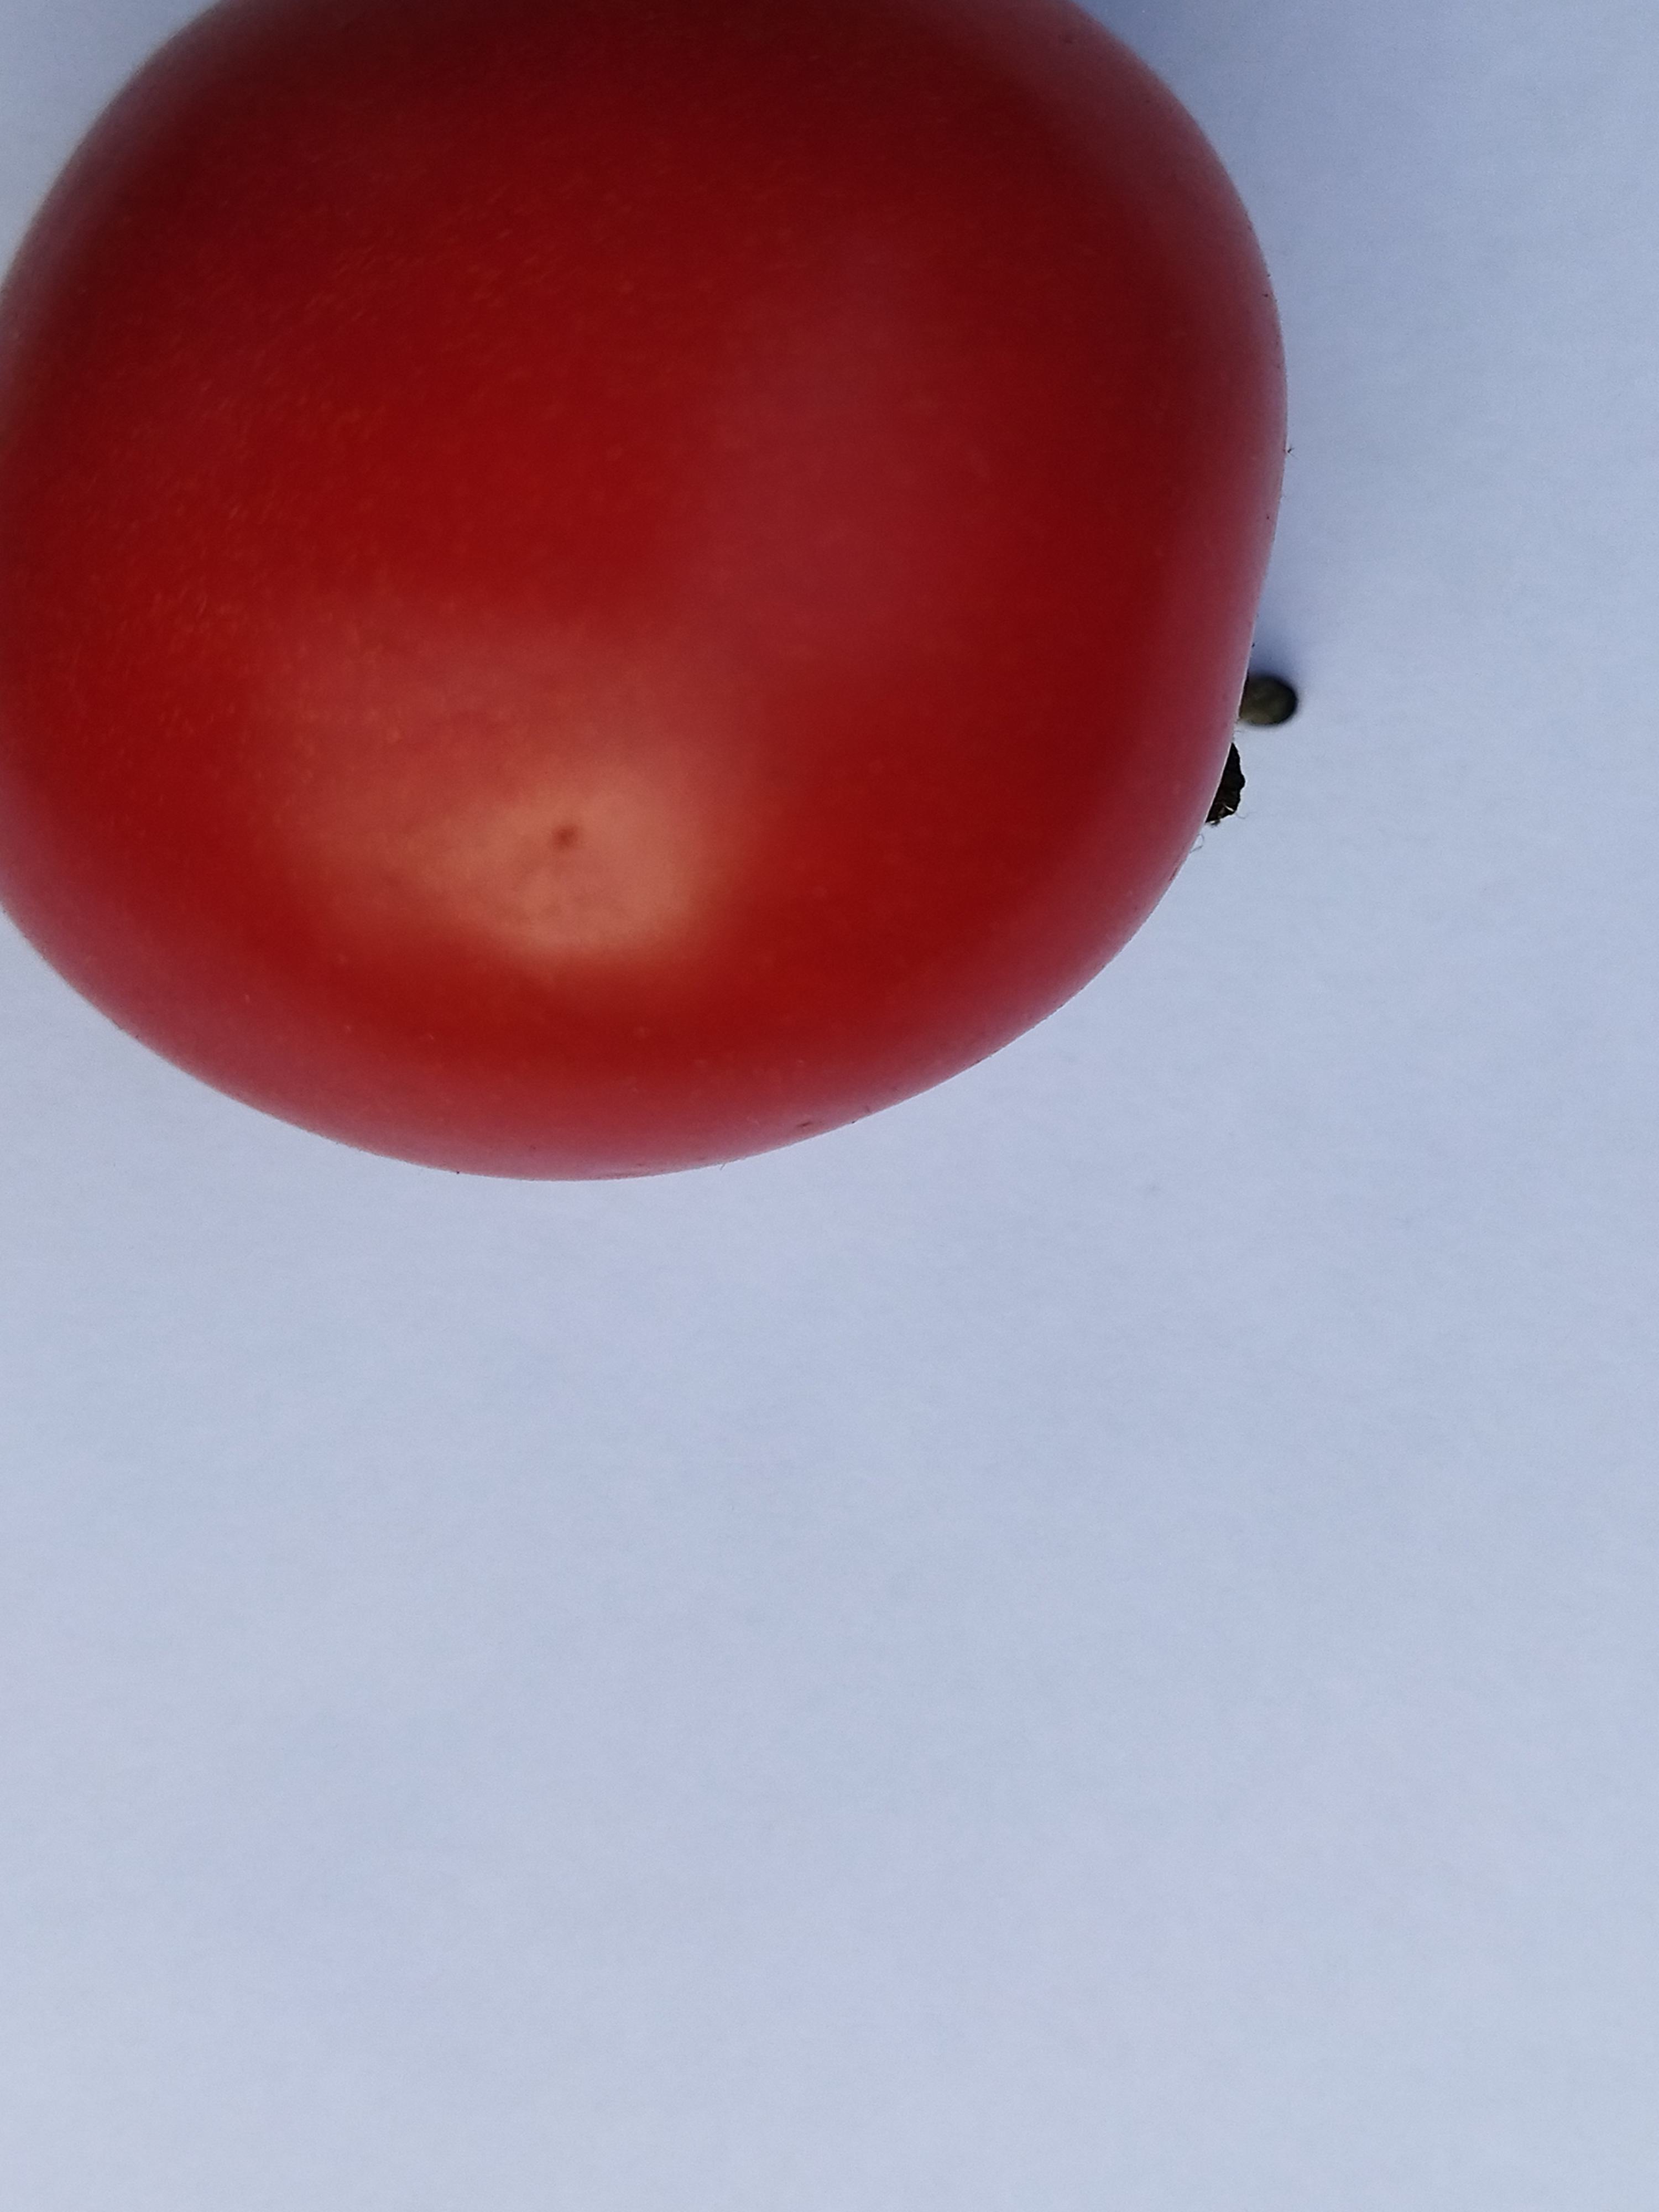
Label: Fresh